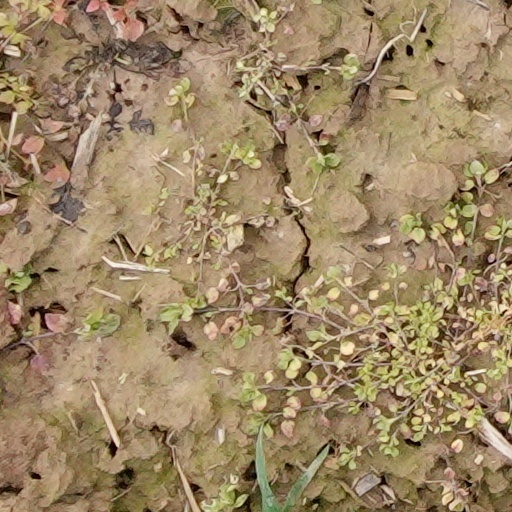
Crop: wheat